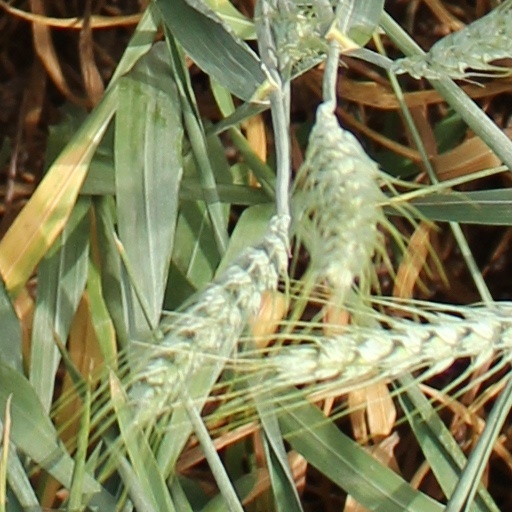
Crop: wheat